Henry Morgenthau III

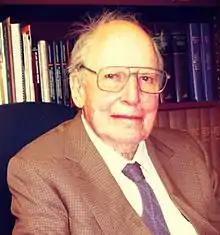
Morgenthau in 2005

Henry Morgenthau III (January 11, 1917 – July 10, 2018) was an American author and television producer, and scion of the Morgenthau dynasty and member of the Lehman family.